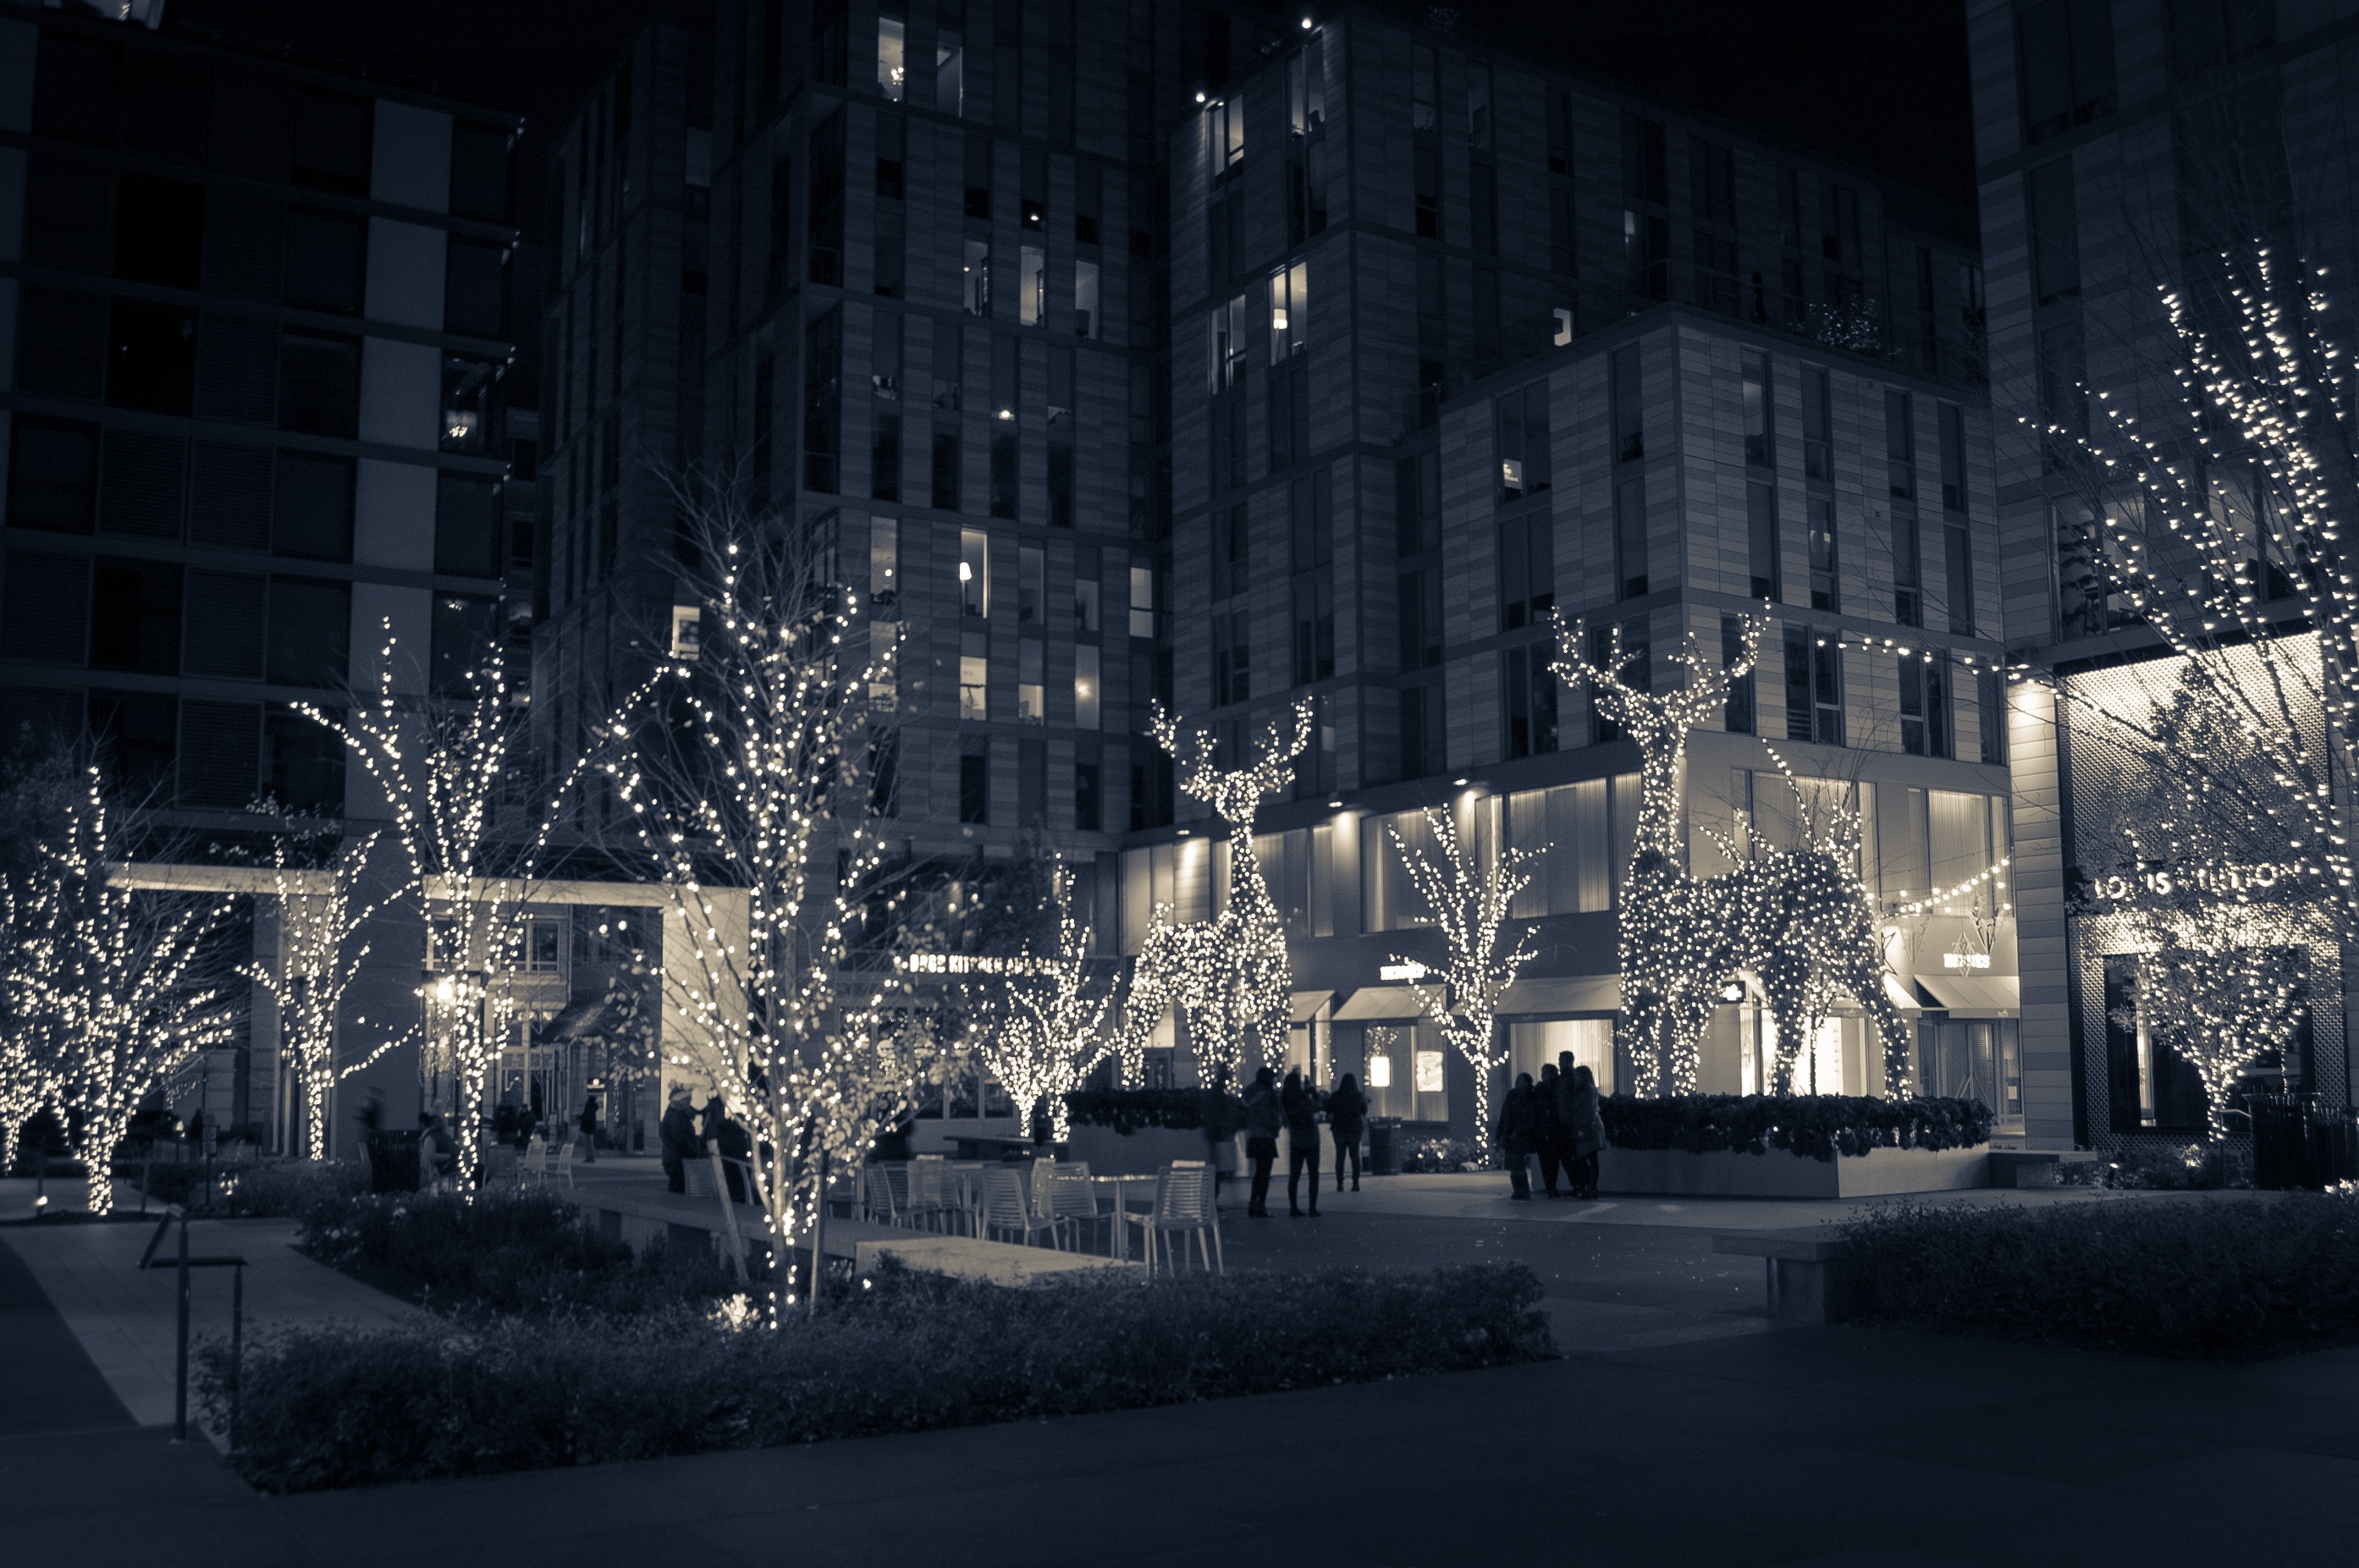
snow, winter, light, night, city, cityscape, ice, evening, reflection, darkness, lighting, christmas decoration, metropolis, christmas lights